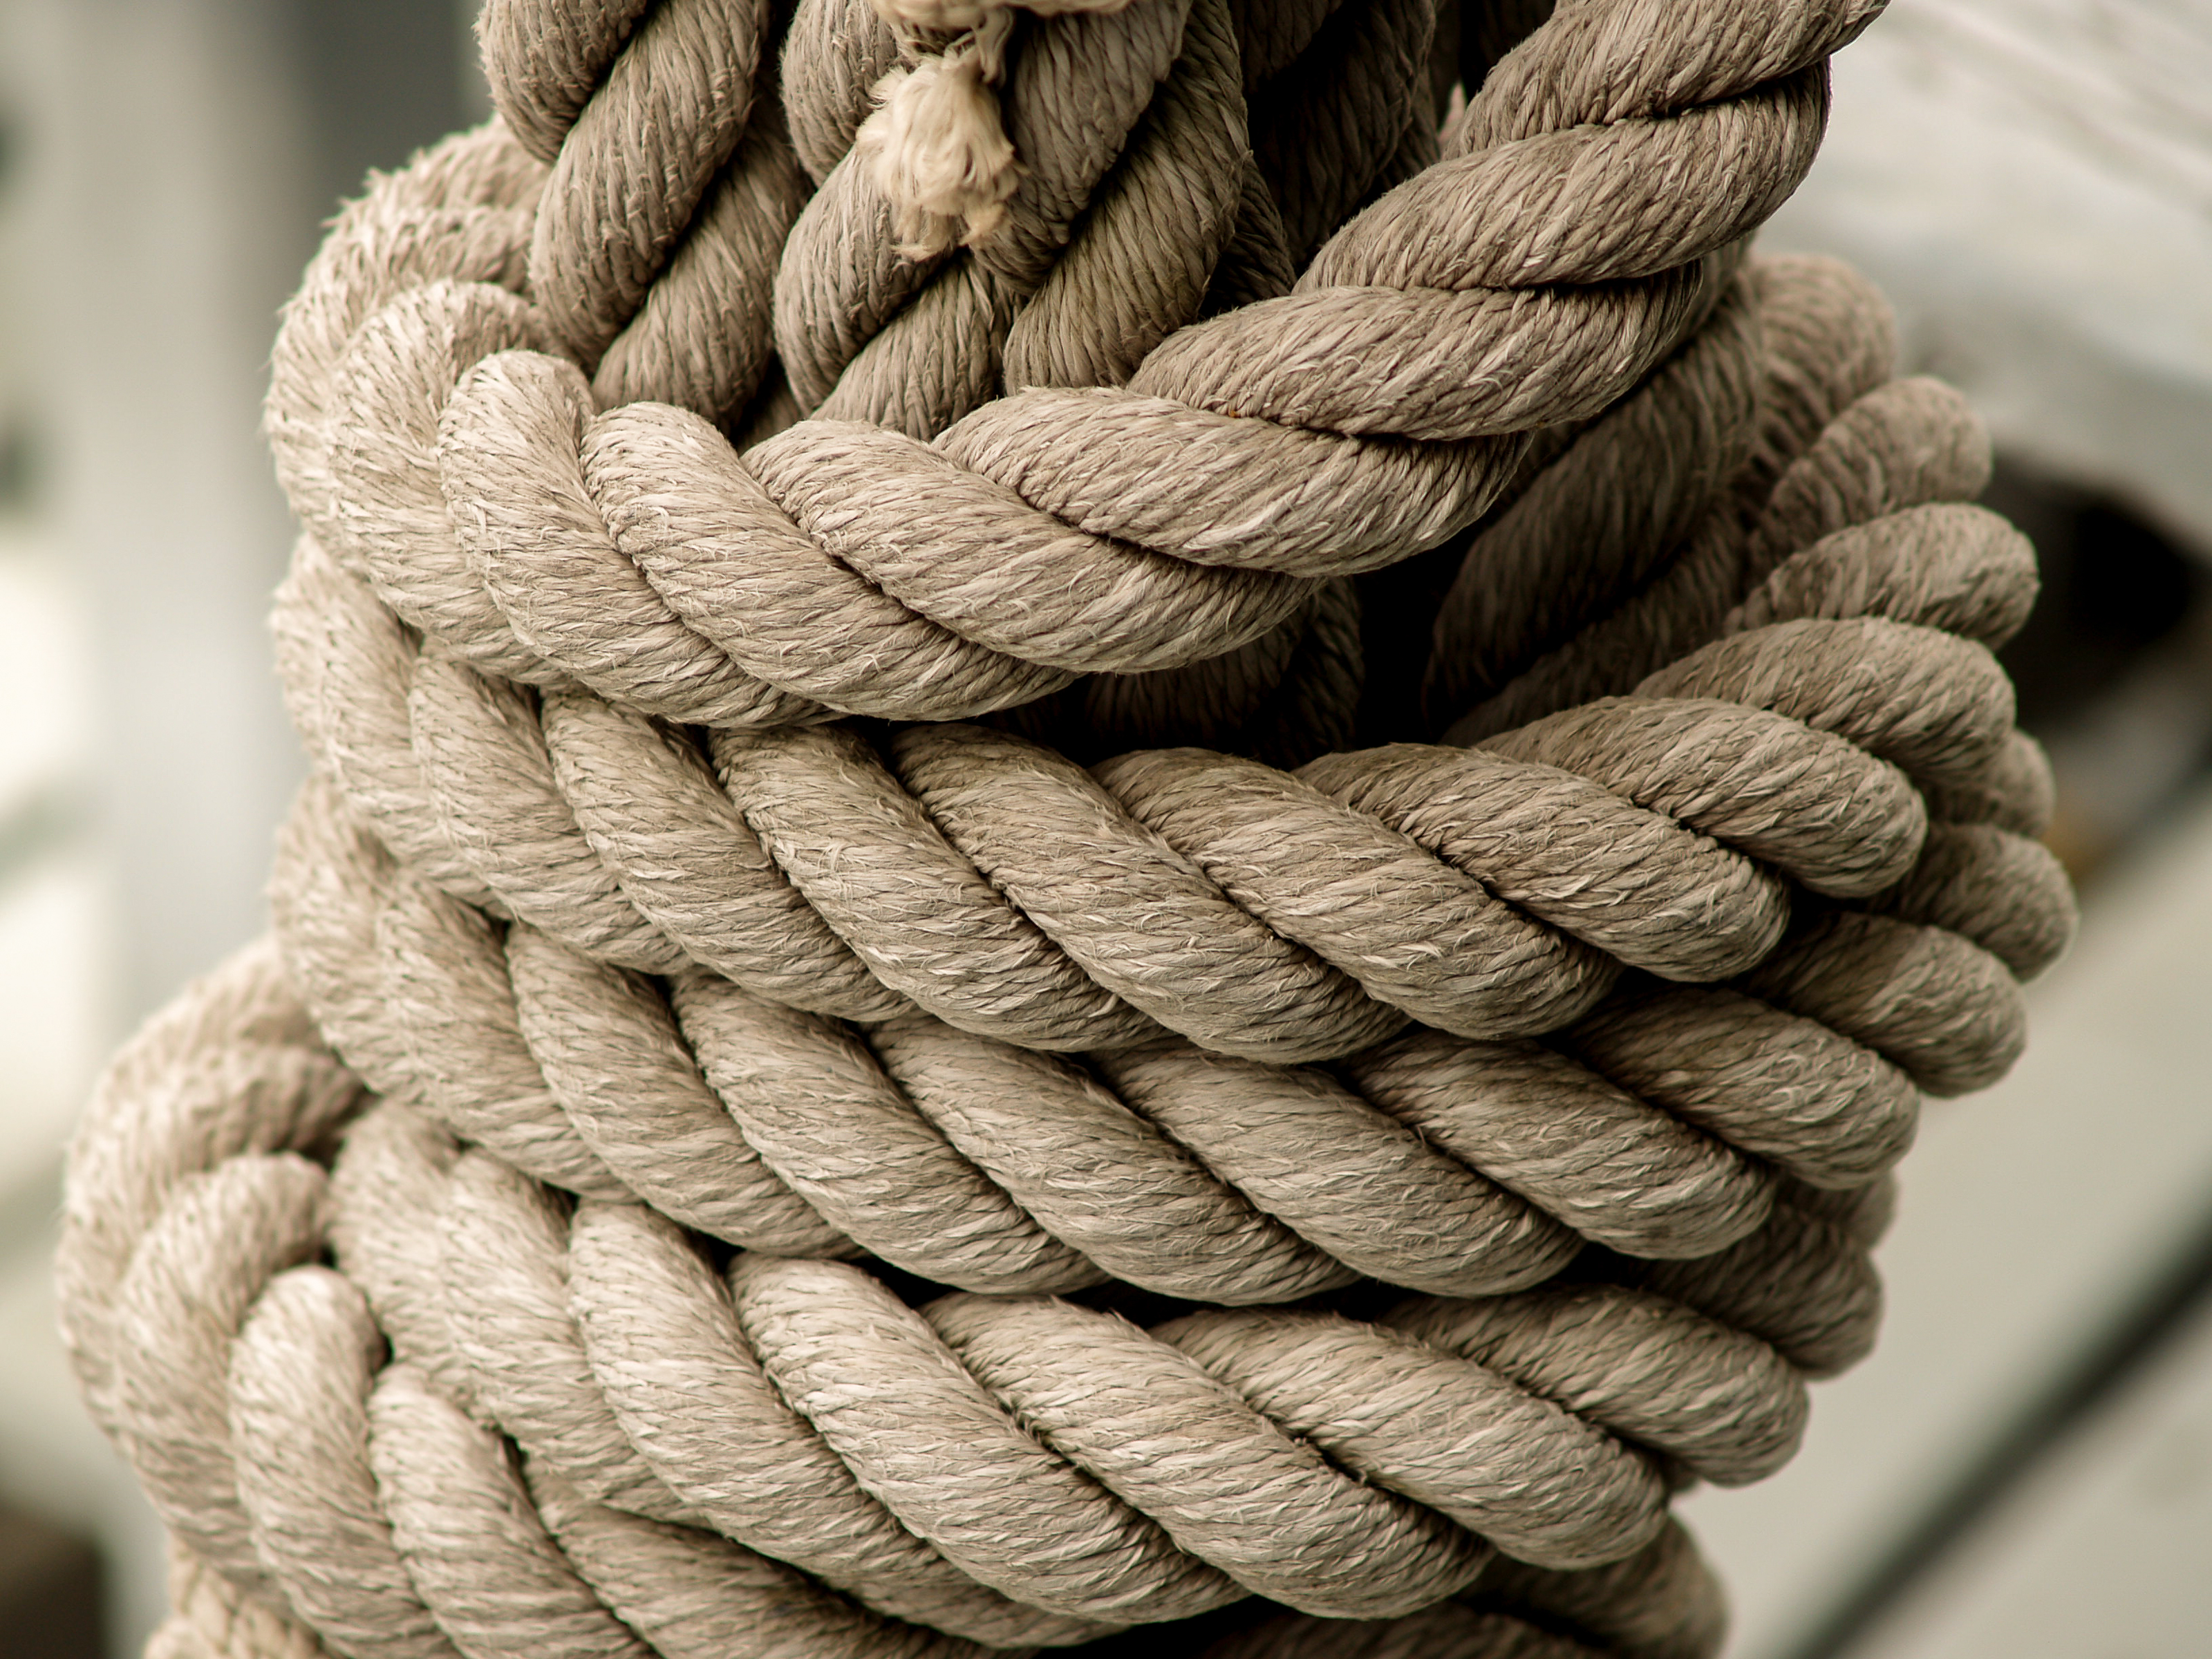
background, rope, cord, nautical, closeup, equipment, cable, texture, old, knot, marine, rough, fiber, spiral, strong, textured, macro, pattern, maritime, detail, strength, material, loop, nobody, ship, connection, string, line, vintage, object, thread, hardware accessory, wool